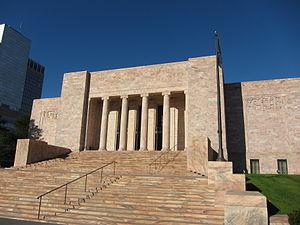
Le Joslyn Art Museum est un musée d'art aux États-Unis situé à Omaha dans le Nebraska. Il s'agit du musée le plus important de cet État. Il a été fondé en 1931 à l'initiative de Sarah H. Joslyn en mémoire de son mari, l'homme d'affaires George A. Joslyn. C'est le seul musée du Nebraska à offrir à la visite une collection permanente complète. Il présente des œuvres de Véronèse, du Gréco, du Titien, de Renoir, de Bouguereau mais aussi des œuvres d'artistes américains des XIXᵉ et XXᵉ siècles. Il organise aussi des expositions temporaires.